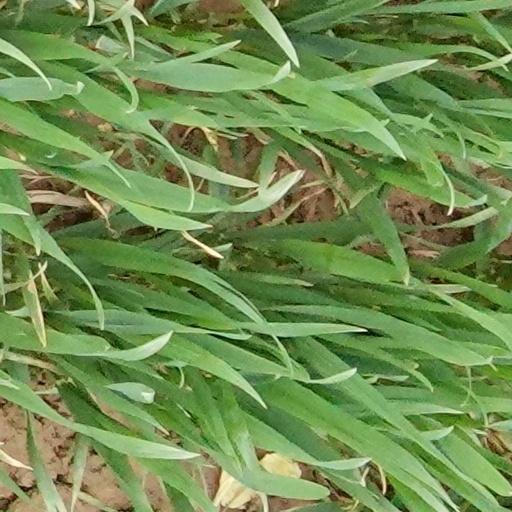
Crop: wheat